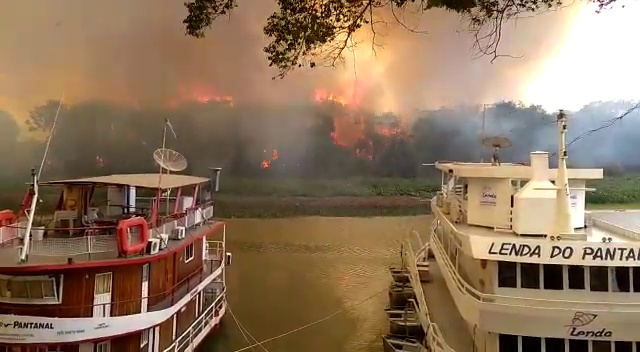
Fire: yes
Smoke: yes